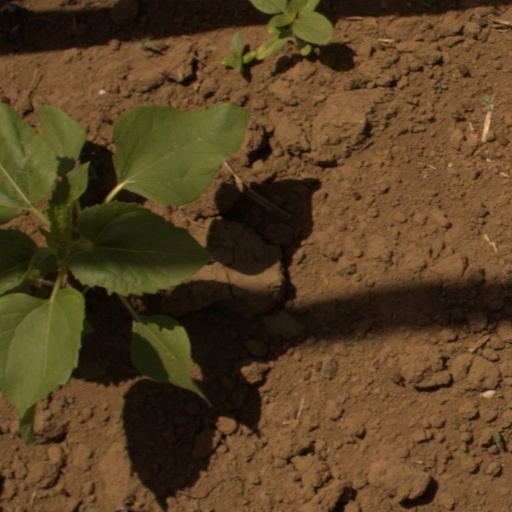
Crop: Jerusalem artichoke